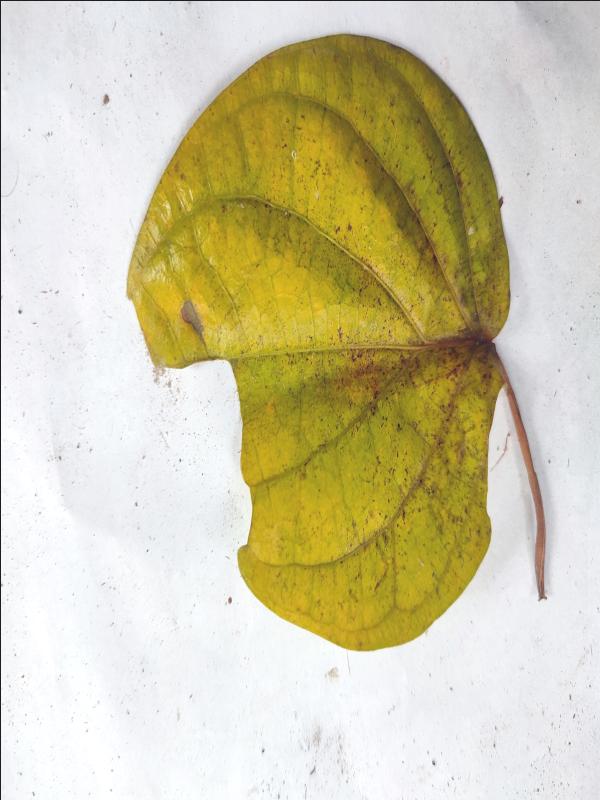
Label: Dried_Leaf